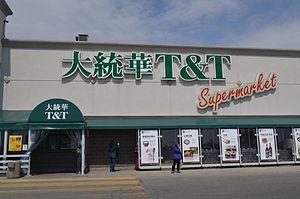
T & T Supermarket est une chaîne canadienne de supermarchés asiatiques dont le premier magasin a ouvert en 1993 dans le centre commercial Metrotown de Burnaby, dans la banlieue de Vancouver. Elle est la plus grande chaîne de supermarchés asiatiques du Canada.